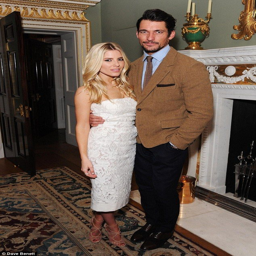
handsome couple : pop artist and her man put in a joint appearance at the party hosted by organisation and business on monday night